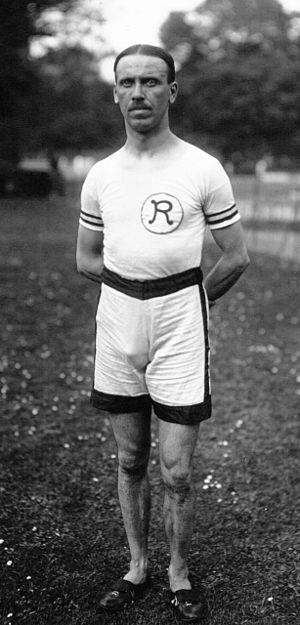
Le Racing Club de Roubaix, abrégé en RC Roubaix, est un club de football français fondé en 1895, disparu en 1948 ou 1990, et situé à Roubaix dans le Nord.
Georges Malfait, né le 9 décembre 1878 à Roubaix et mort 7 décembre 1946 dans la même ville, est un athlète français spécialiste du 100 m, du 200 m et du 400 m.